Bobby Hillin Jr.

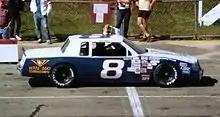
Hillin's 1984 Winston Cup car

Hillin made his debut in NASCAR Winston Cup Series competition at the age of 17, driving a car owned and sponsored by his family and crewed by Harry Hyde in the 1982 Northwestern Bank 400 at North Wilkesboro Speedway to a 21st-place finish. Hillin moved to North Carolina to further his career, continuing his education through correspondence courses; he graduated from high school the day before the 1983 Coca-Cola World 600; in 1984 he joined Stavola Brothers Racing, and in 1986 became the youngest winner in NASCAR's "modern era" when he won the Talladega 500 for the team, at the age of 22 years, 1 month and 22 days.